Brantas River

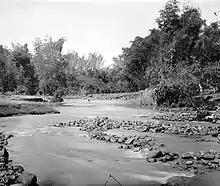
Brantas River in the area of Surabaya, early 20th century

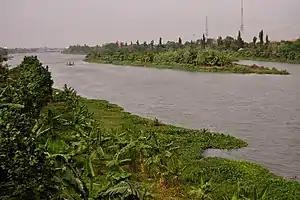
Shallow Brantas river near Kediri.

King Mpu Sindok moved his kingdom from the Mataram Kingdom in Central Java to a new location on this river circa 950 A.D. Possibly (only one of several reasons given) due to a Mount Merapi volcanic eruption, he had to leave his kingdom to this new safe place near the present city of Madiun.